Aglaé Auguié

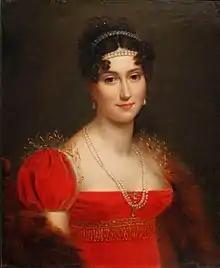
Portrait of Aglaé by François Gérard,

Aglaé Auguié (24 March 1782 – 2 July 1854), was a French court official and wife of the senior army commander Marshal of the Empire Ney.